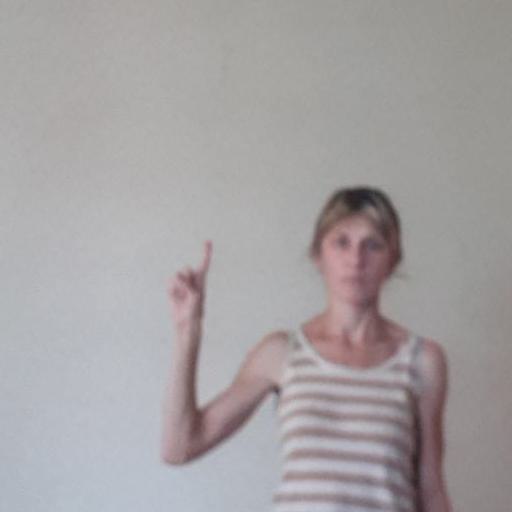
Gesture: one